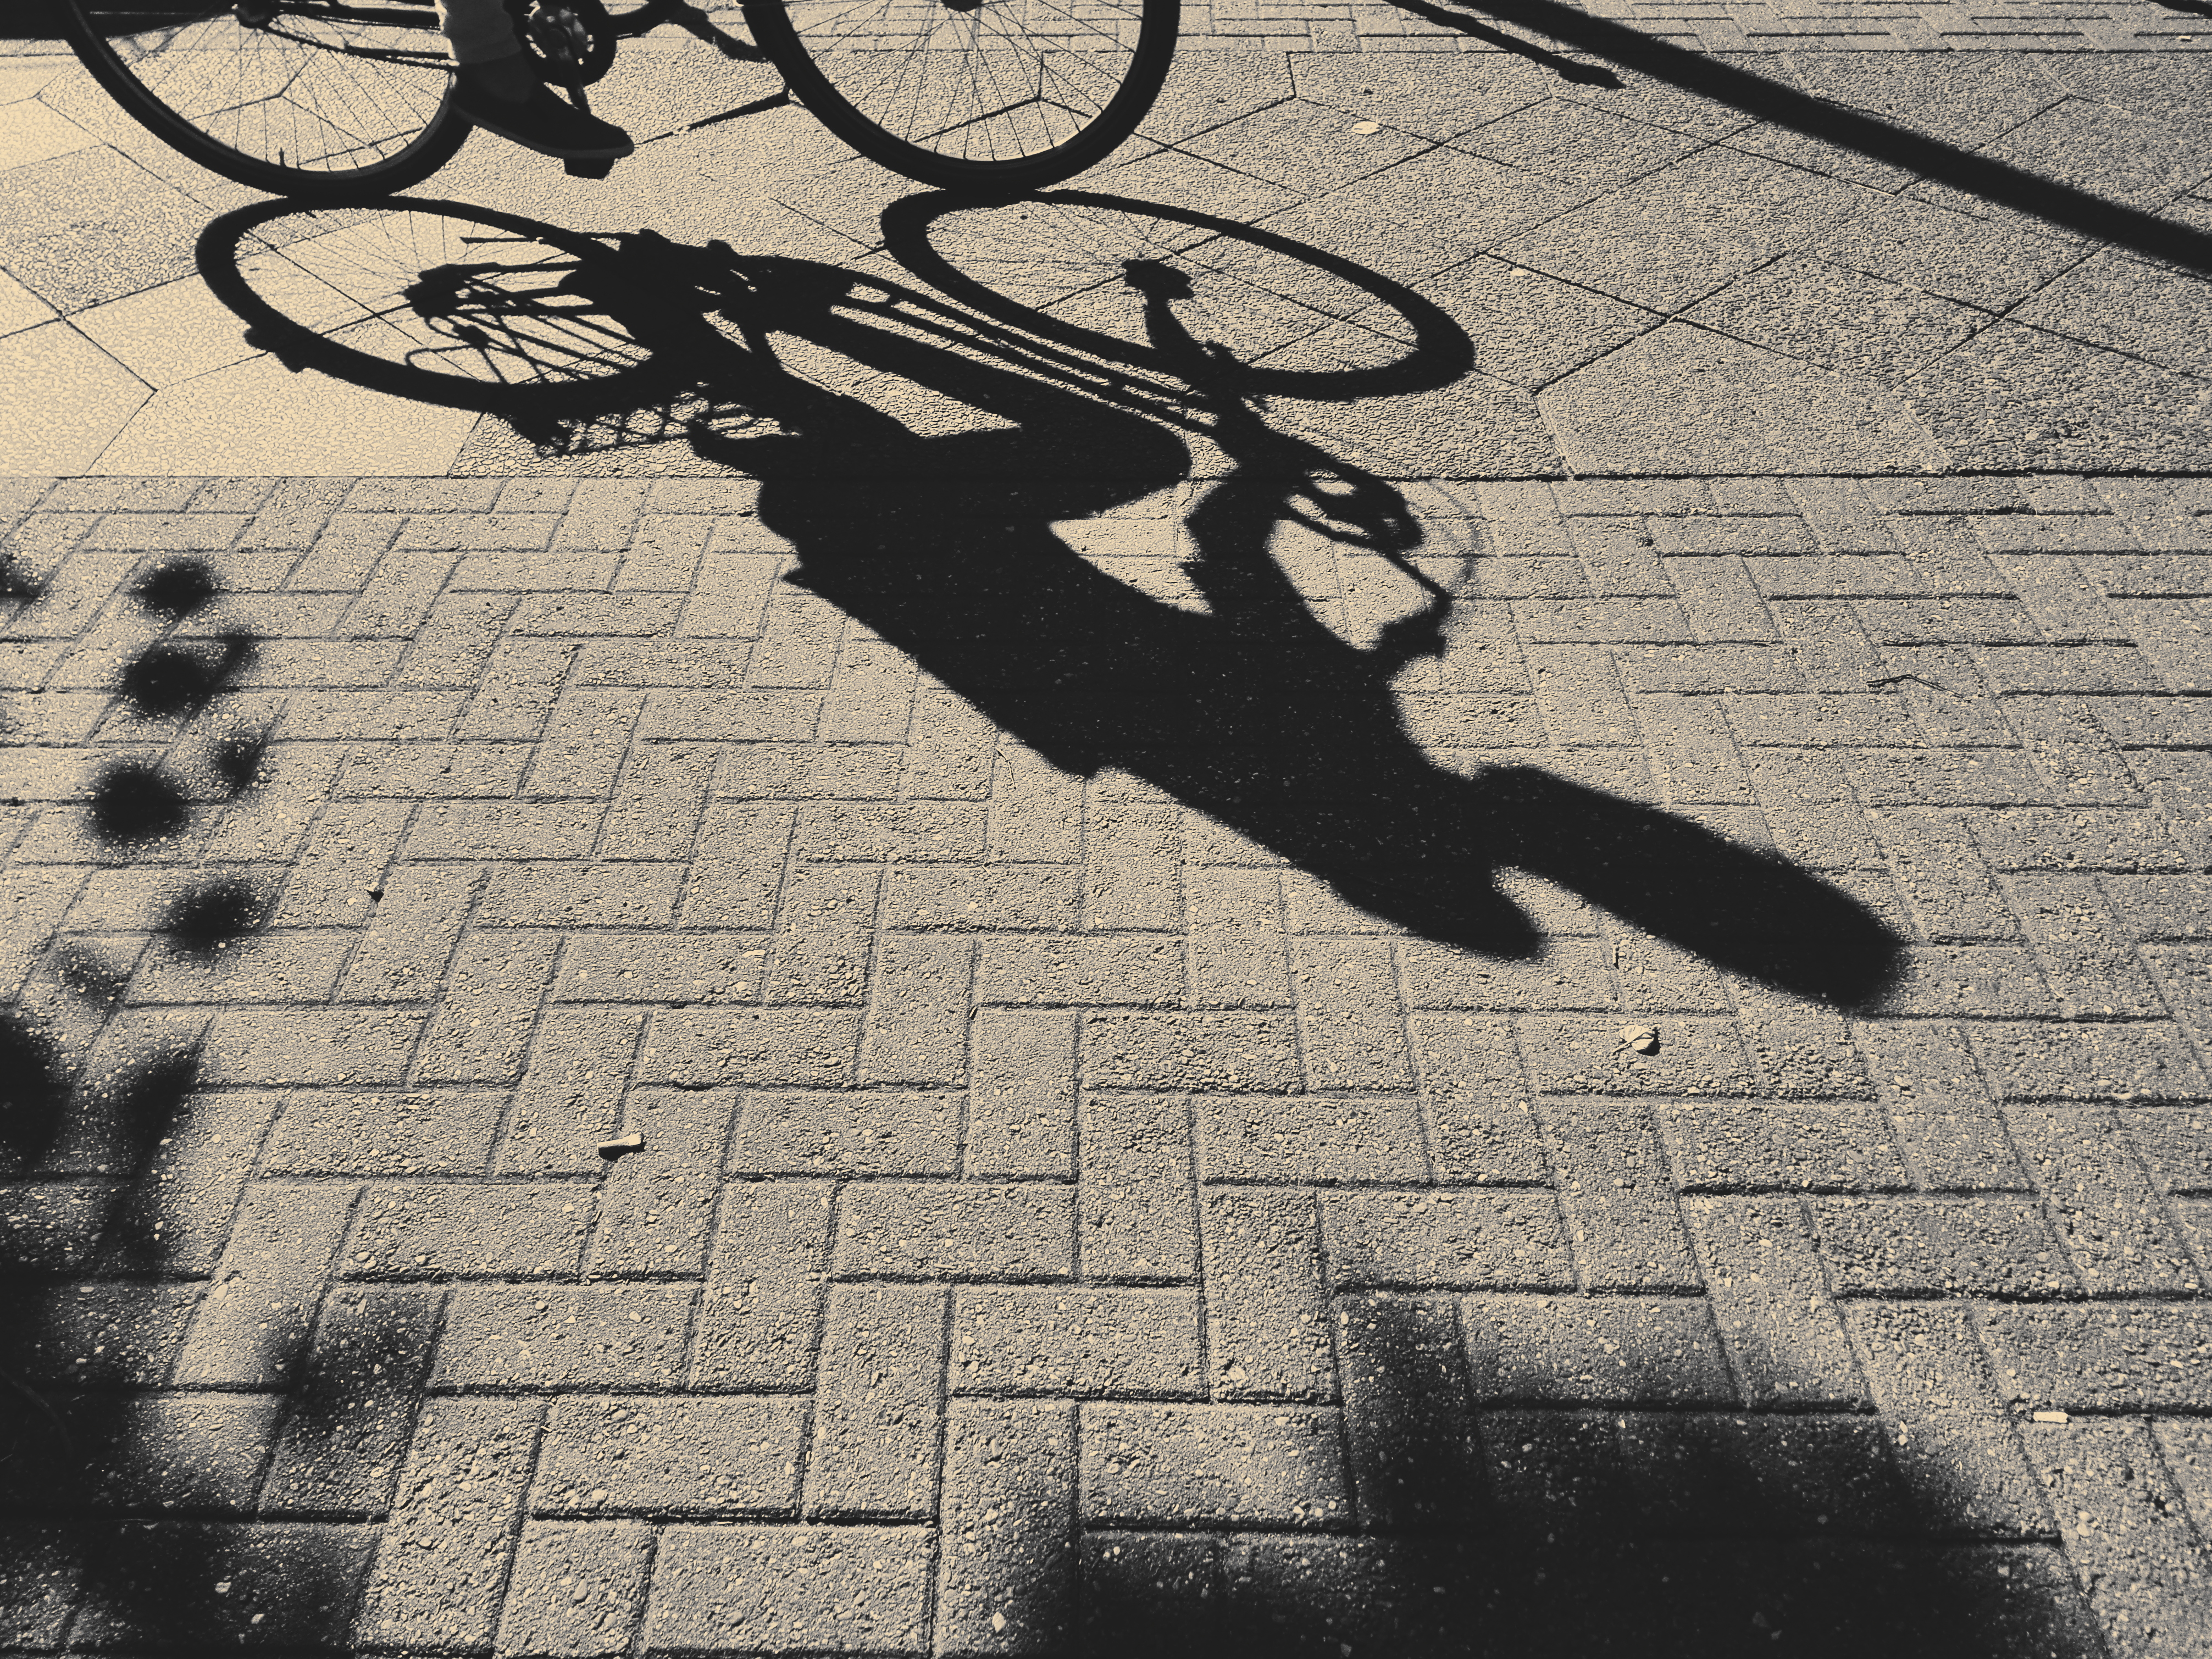
number, wall, shadow, black, monochrome, bw, art, sw, image, shape, vsco, morgens, apeach, anjapietsch, 52wochenfotochallenge, huaweip7l17, road surface